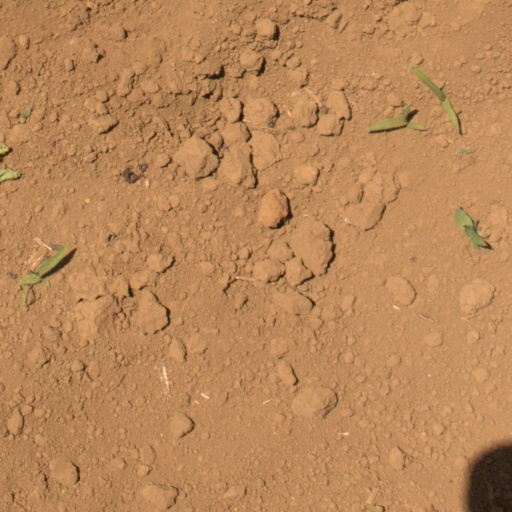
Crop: Jerusalem artichoke